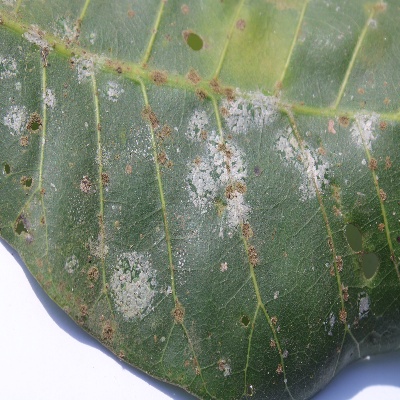
Crop: Cashew
Condition: red rust